Alfred Hutton

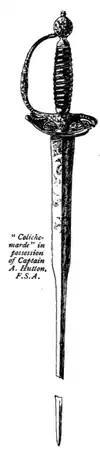
A colichemarde from the Hutton's collection

Hutton bequeathed his fine collection of fencing and duelling literature, with some admirable specimens of oriental sword-cutlery, to the Victoria and Albert Museum. 371 books from his collection of fencing books - Hutton Bequest - can be found in the National Art Library in the V&A Museum. Most volumes bound for Hutton are in vellum, with red leather lettering pieces on the upper covers and backs. Upper covers are gold blocked with Hutton's name in Gothic type and his armorial crest.